Janet Jackson's Rhythm Nation 1814

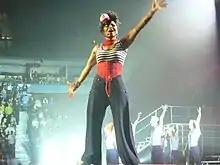
Jackson performing the album's lead single, "Miss You Much", during her 2008 Rock Witchu Tour.

Upon the release of the album's lead single "Miss You Much", A&M Records issued a press release for the record, announcing social themes to "run throughout much of the material". Jackson performed "Rhythm Nation" on several television shows internationally, including "Top of the Pops" and a "Royal Variety Performance". She also performed a controversial rendition of "Black Cat" at the 1990 MTV Video Music Awards in which she tore open her snapped blouse; although this was routine for performances of the song in concert, it was considered to have "ushered in a new age of sexual spontaneity" for the singer and viewed as the first "shocking" performance of her career.